Mantronix

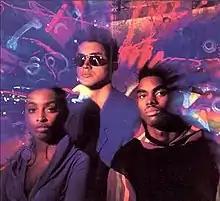
Final Mantronix line-up (1991): (l-r) Jade Trini, Kurtis Mantronik, Bryce Wilson

Mantronix was an influential 1980s hip hop and electro funk music group from New York City. The band was formed by DJ Kurtis Mantronik (Kurtis el Khaleel) and rapper MC Tee (Touré Embden). The group is primarily remembered for its pioneering blend of old school hip hop, electronic, and club music. They underwent several genre and line-up changes during its seven-year existence between 1984 and 1991, and released five albums beginning with their 1985 debut "The Album".